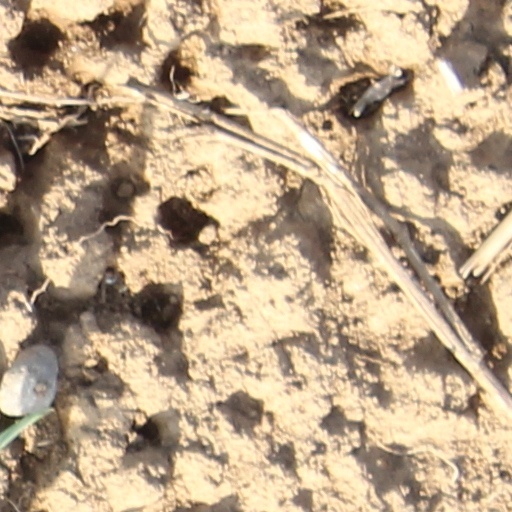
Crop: wheat